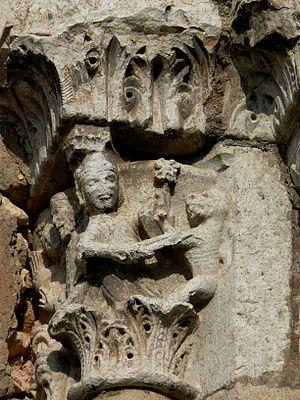
Ferrières - Abbaye - Eglise Saint-Pierre-et-Saint-Paul - Chapiteau représentant le combat de Pépin le Bref avec le lion
L'abbaye Saint-Pierre-et-Saint-Paul de Ferrières est une abbaye bénédictine française située à Ferrières-en-Gâtinais dans le département du Loiret et la région Centre-Val de Loire.